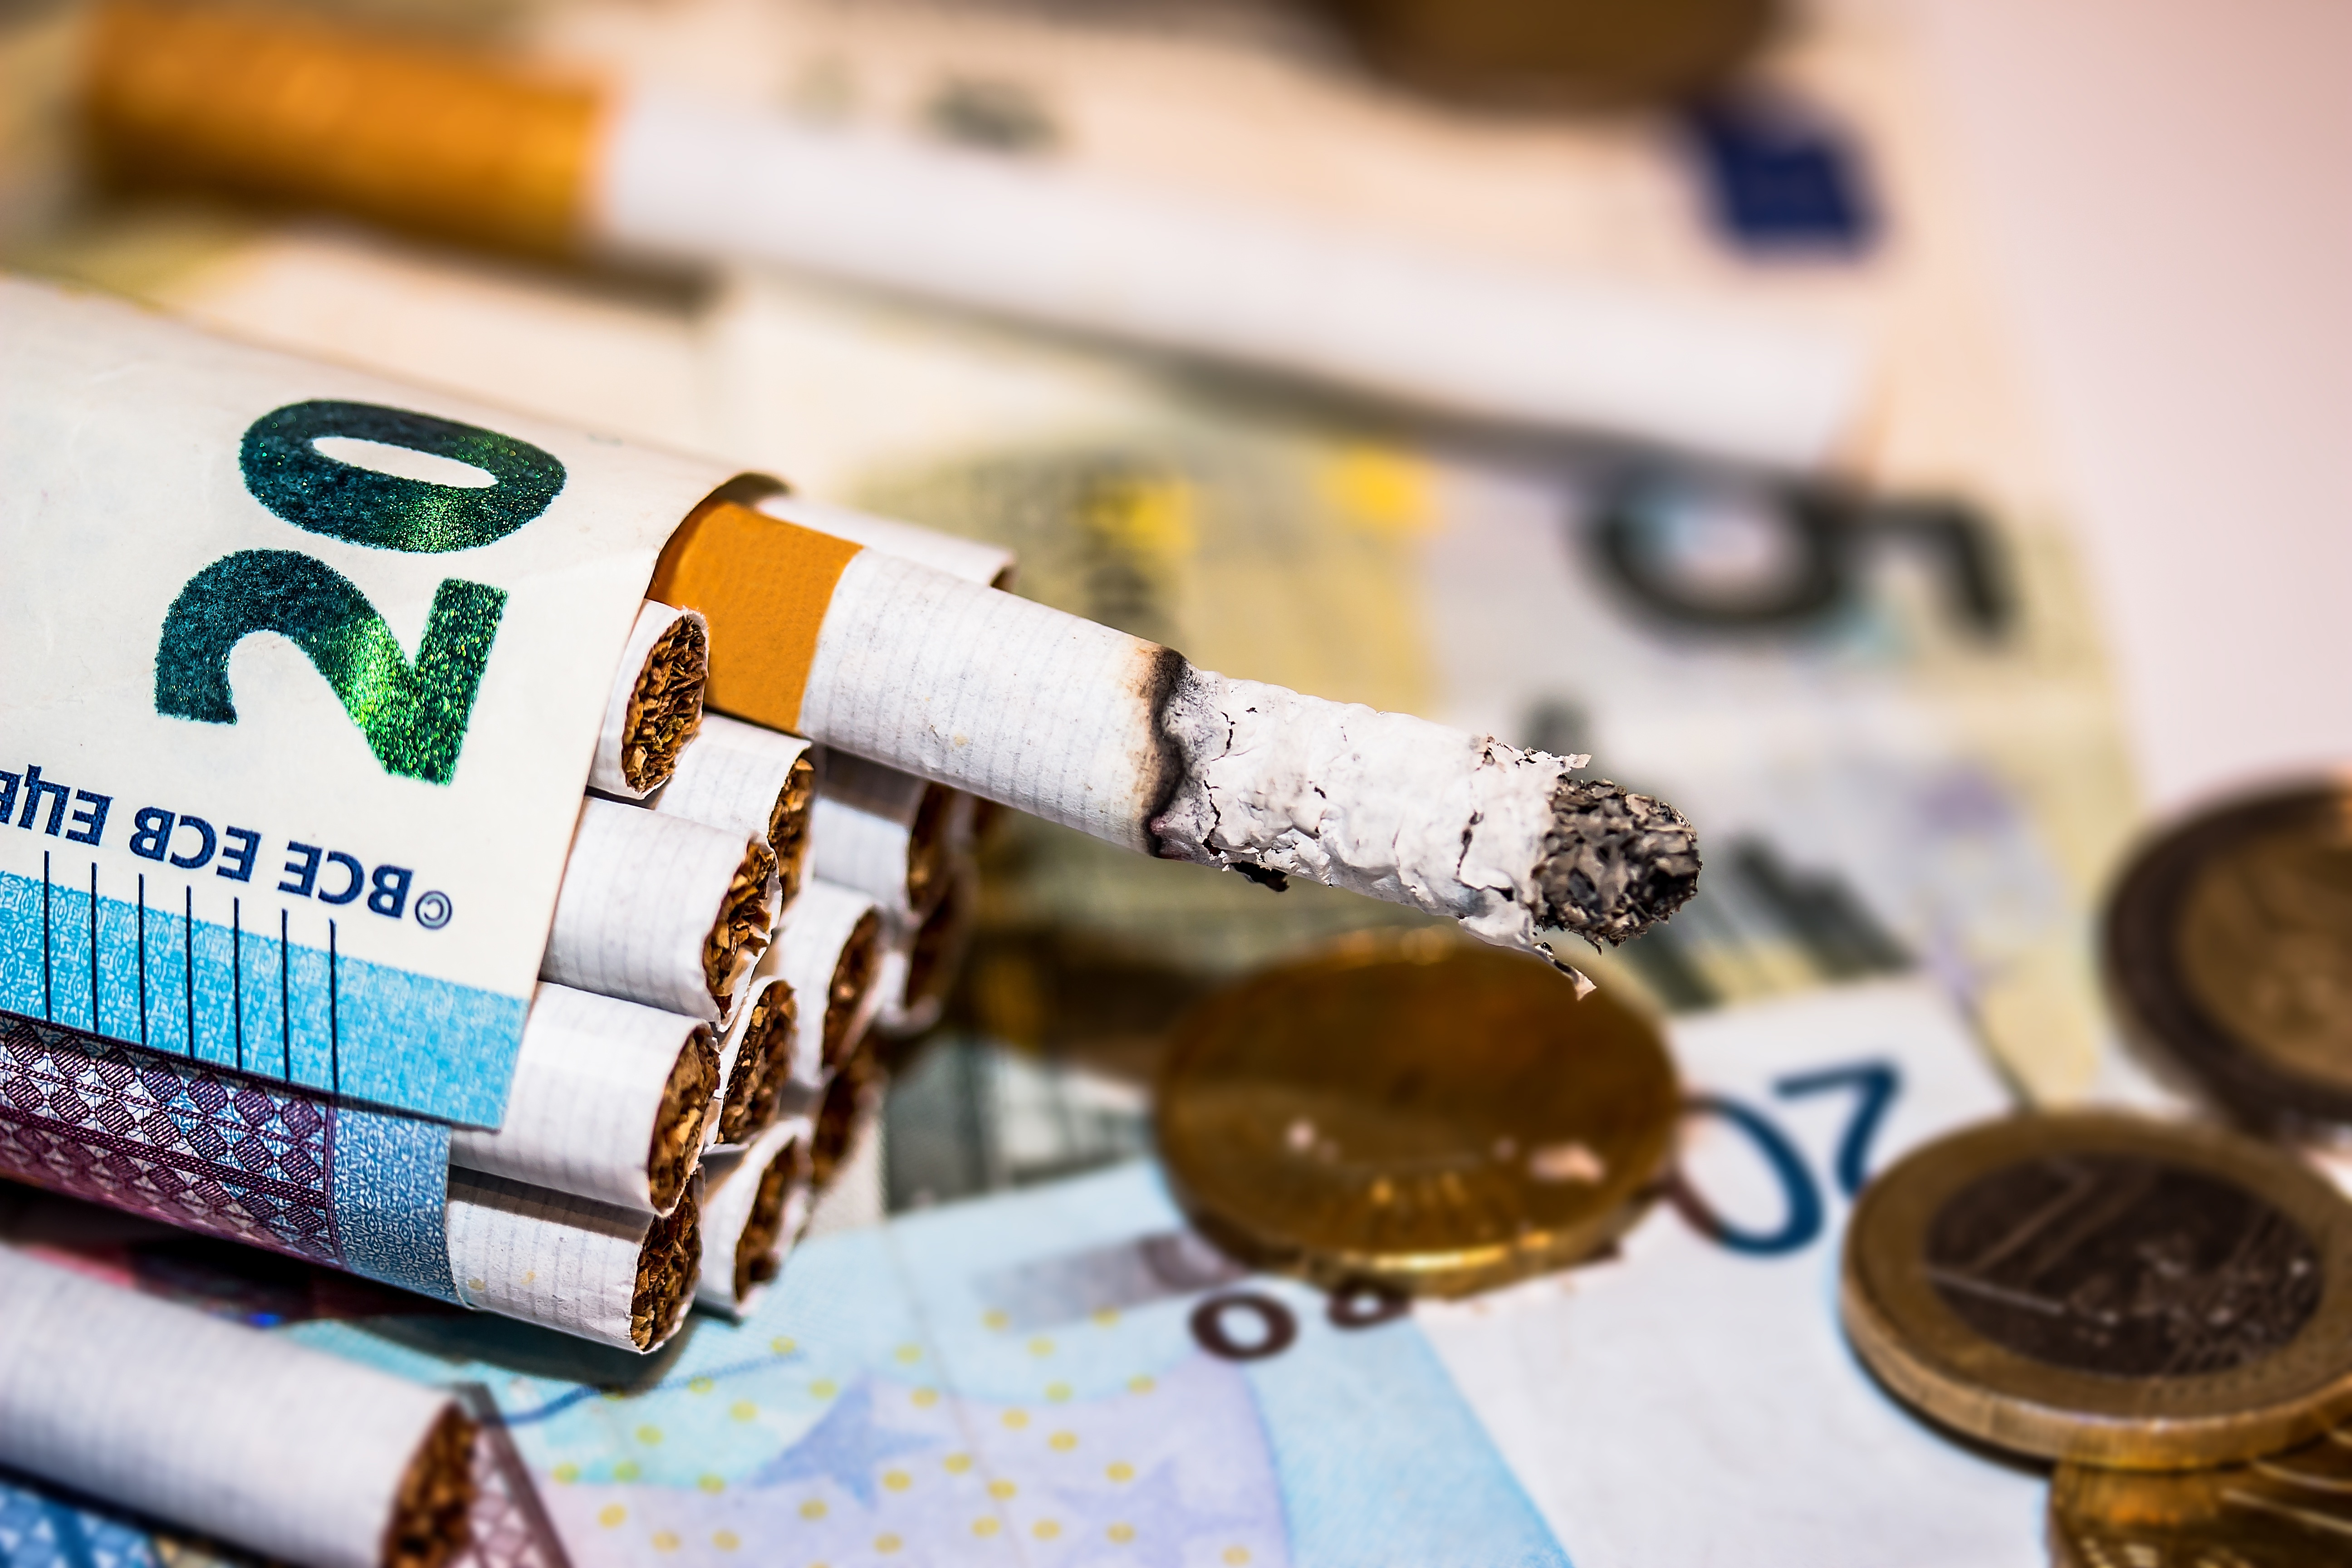
smoking, ash, cigarette, product, cash, cigarettes, saving, expensive, addiction, unhealthy, bank note, dependent, expenses, euro notes, harmful, tobacco products, rolled cigarettes, burning cigarette, cold ash, its dependencies